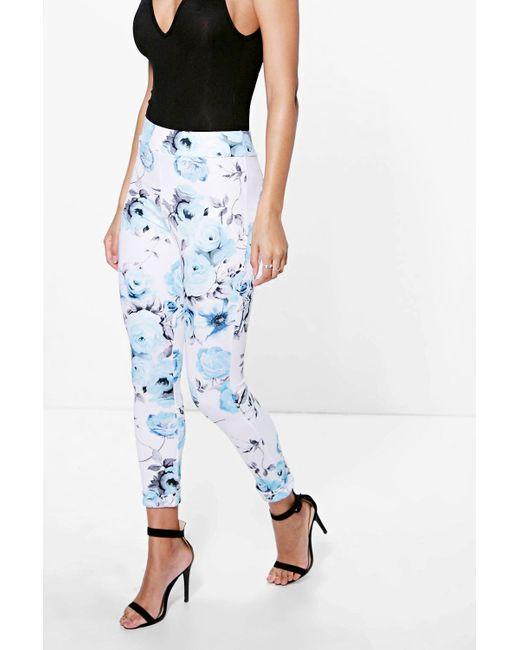
weiße, dünne Freizeithose mit blauem Blumendruck